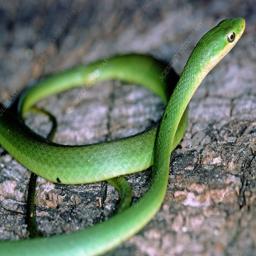
Animal: snakes